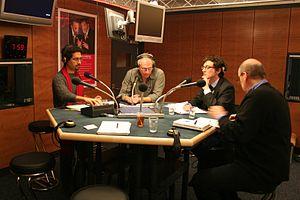
Le plateau de l'émission d'information Le Grand 8 de la Radio suisse romande, le 27 décembre 2007. De gauche à droite, les journalistes Fathi Derder et Didier Duployer, et les invités de l'émission.
Fathi Derder, né le 4 décembre 1970 à Lausanne, est un journaliste, rédacteur en chef du quotidien économique romand l'Agefi et une personnalité politique suisse, membre du Parti libéral-radical vaudois.